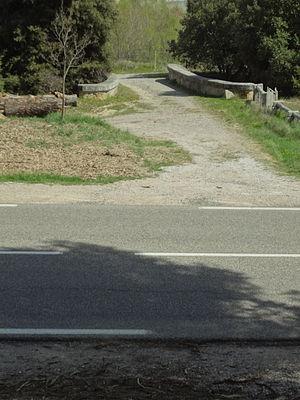
L’affaire Dominici est une affaire criminelle survenue en France. Dans la nuit du 4 au 5 août 1952, trois Anglais, Sir Jack Drummond, scientifique de 61 ans, son épouse Anne Wilbraham, 45 ans, et leur fille de 10 ans, Elizabeth, sont assassinés près de leur voiture à proximité de La Grand'Terre, la ferme de la famille Dominici, sur la commune de Lurs dans les Basses-Alpes. Le patriarche Gaston Dominici a été accusé du triple meurtre et condamné à mort sans que sa culpabilité ait jamais été clairement établie. En 1957, le président Coty a commué la peine et le 14 juillet 1960, le général de Gaulle a gracié et libéré Gaston Dominici. L'affaire fut suivie par de nombreux journalistes, tant français qu'étrangers.